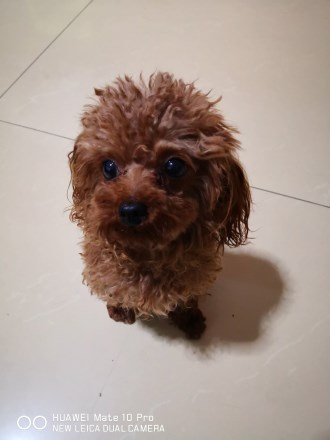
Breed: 7449-n000128-teddy